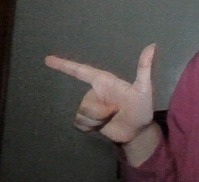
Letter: yaa